Ploiești

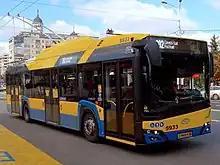
A trolleybus in Ploiești in 2021

Ploiești is situated on the A3 motorway, the main route to Romania's northern and western provinces and the Western EU. Henri Coandă International Airport is distant, and the ski resorts of the Prahova Valley can be reached in an hour's drive. Ploiești is the second most important railway center in the country after Bucharest, linking Bucharest with Transylvania and Moldavia.